Dibao (ancient Chinese gazette)

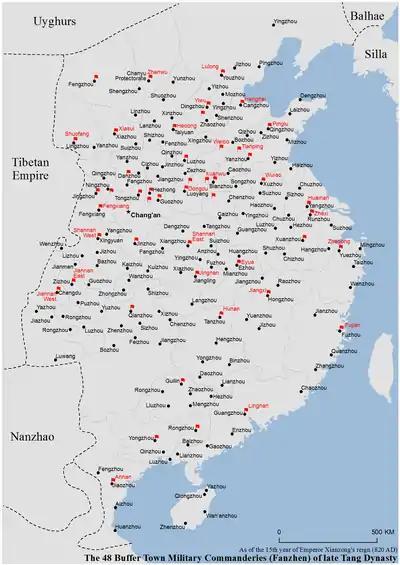
Fanzhen in the Tang dynasty

Both the historians who support the Han dynasty origin theory and the Tang dynasty origin theory agree that "Dibao" was developed in the Tang dynasty and started to form a stable delivery system between the local government and the central government. In the Tang dynasty, "Fanzhen" (藩鎮), literally means "buffer town", a governmental administration system through regional governors, was instituted to replace the Jun-Xian system. The messengers from different Fanzhens collected the information related to the imperial court and those could be beneficial for their "Fanzhens", then wrote them on "Dibao" and delivered them to the "Fanzhens". "Dibao" in the Tang dynasty did not publish periodically and did not have fixed content with headings. The imperial court and the emperor did not review and restrict the content written on "Dibao" because it only represented the "Fanzhen" governor, which was not the official gazette of the empire.